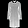
Label: Dress